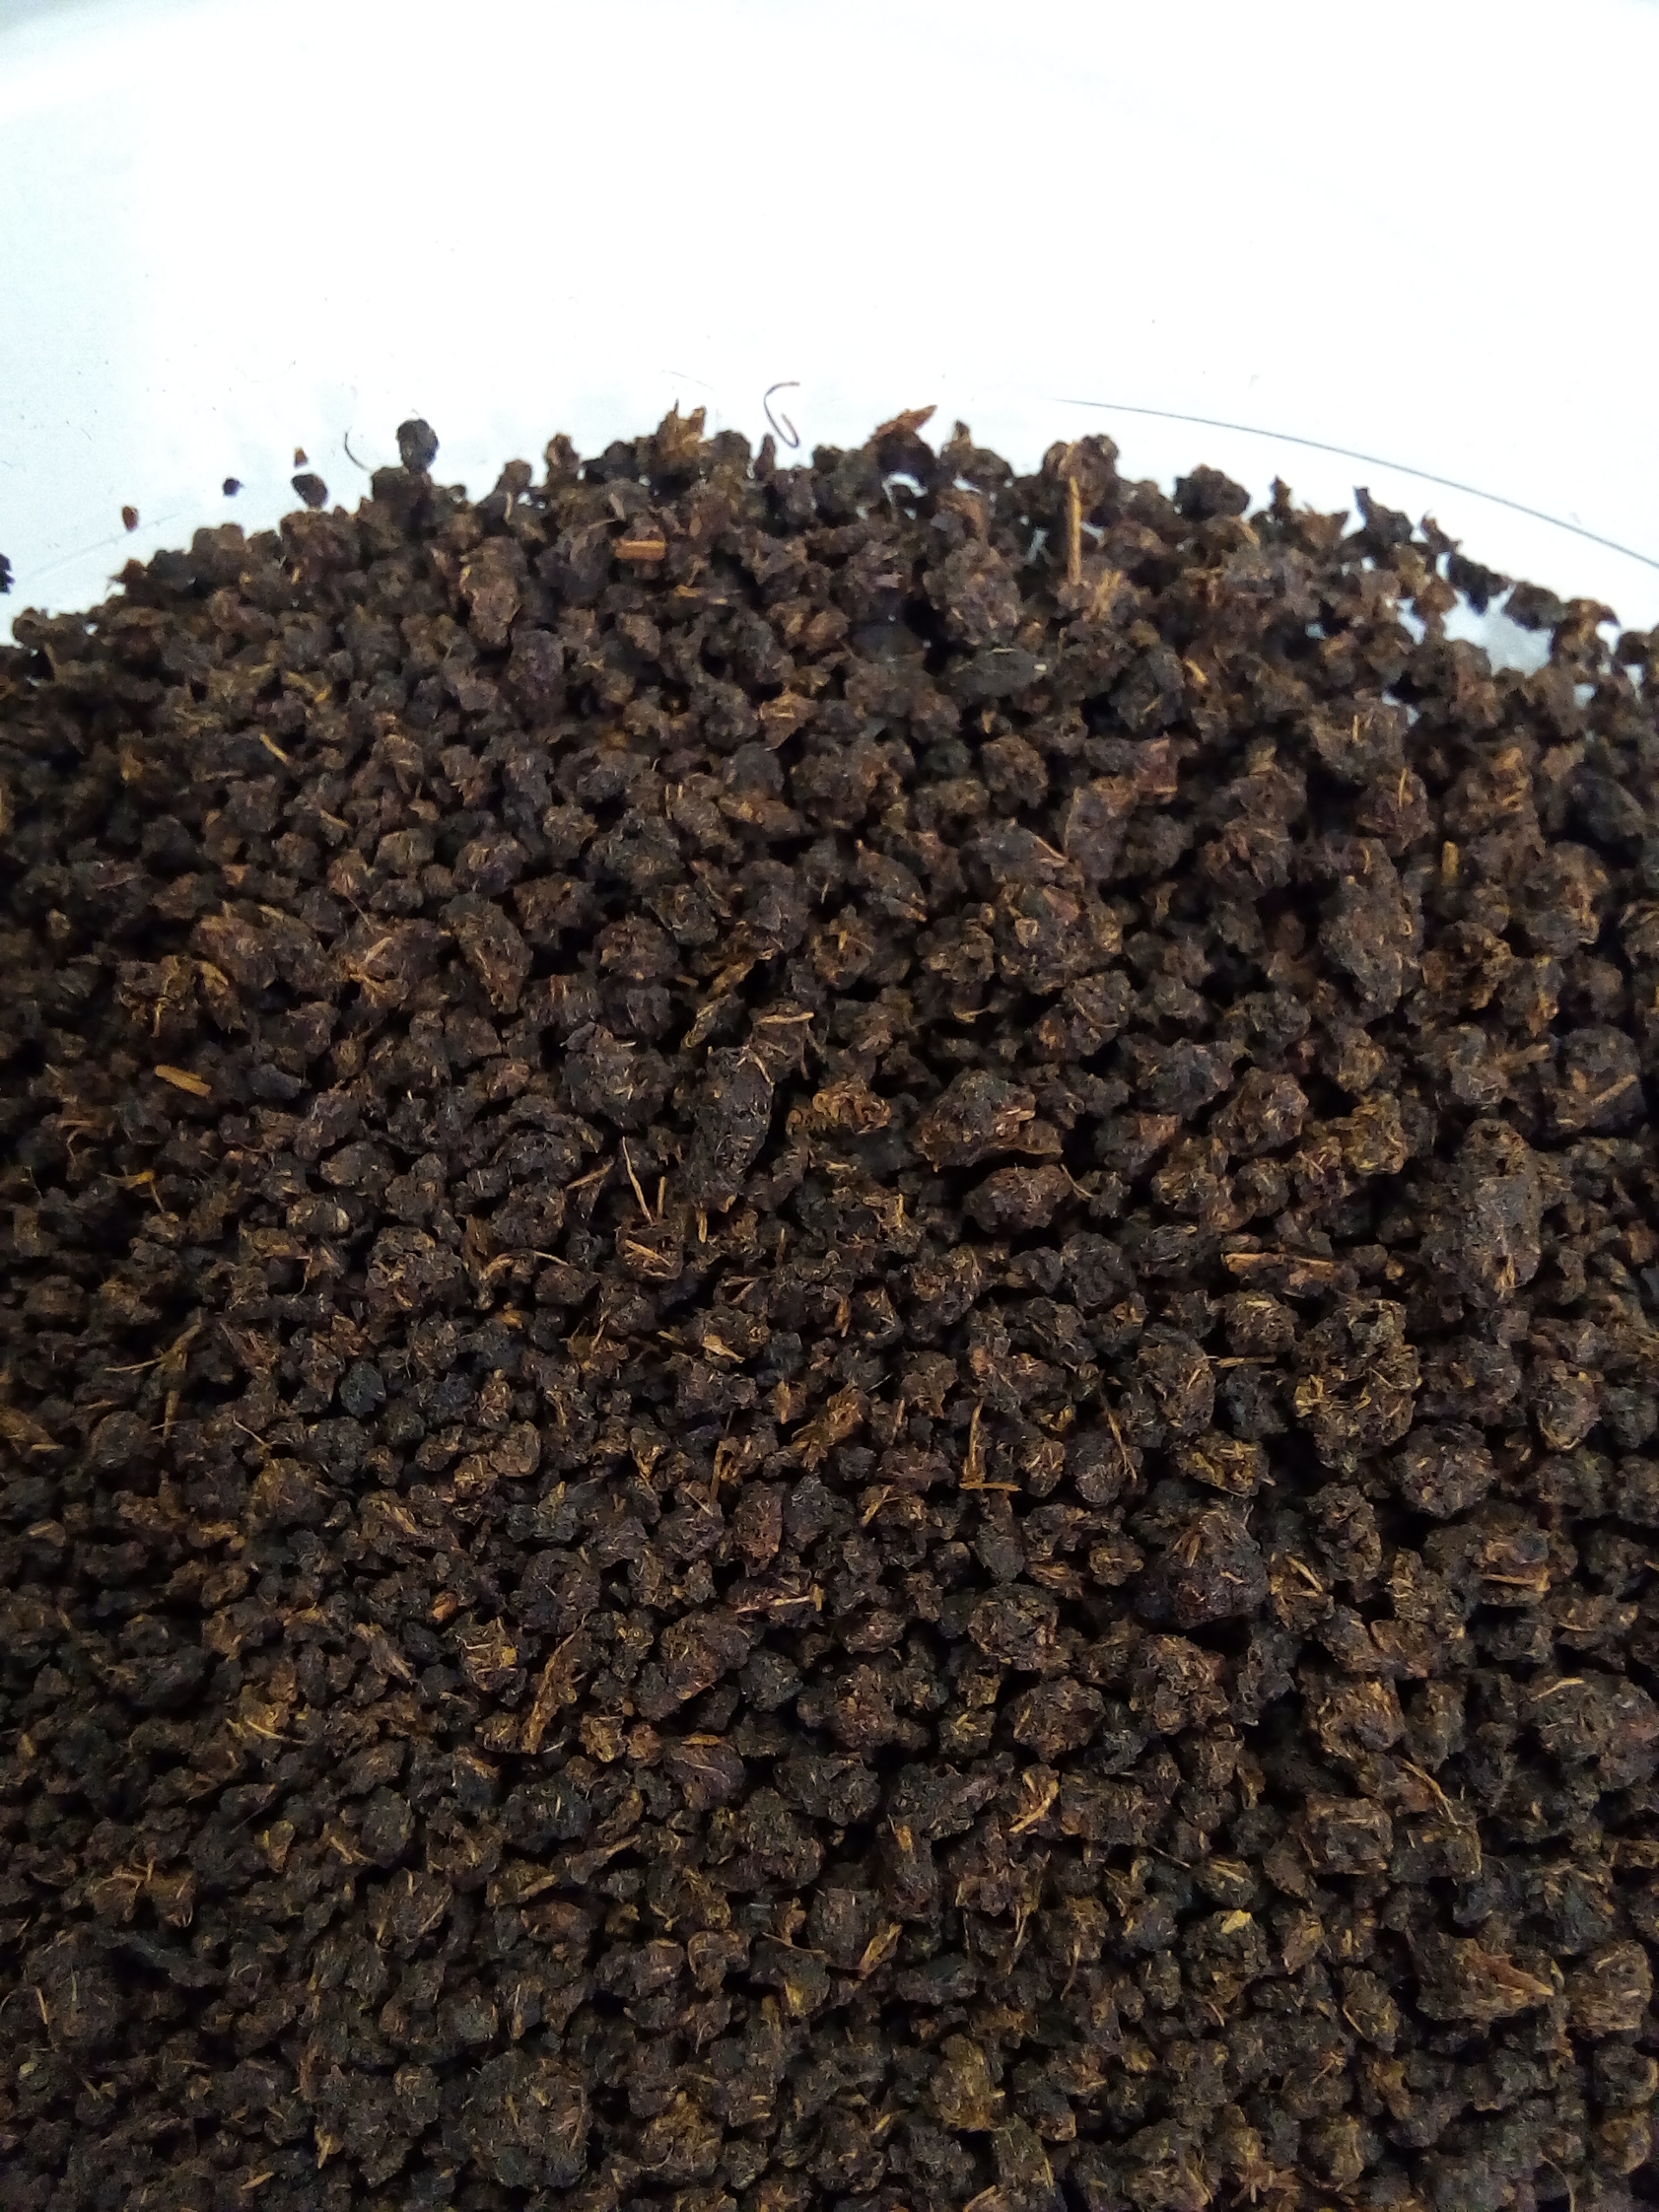
Rice seed variety: Unknown